Os Trapalhões

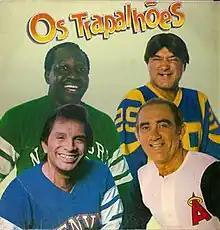
The Trapalhões: Mussum (green shirt), Zacarias (blue and yellow shirt) Dedé (blue shirt) and Didi (white shirt)

Os Trapalhões was a Brazilian comedy group and a television series of the same name created by Wilton Franco. Its members Dedé Santana, Zacarias, Mussum and their leader Didi Mocó (Renato Aragão). The name "Os Trapalhões" (which can be translated as "The Bumbling Ones" or "The Clumsy Ones") is derived from the Portuguese verb "atrapalhar", which means the opposite of "helping", "to do something the wrong way" or "to Those that confuse". The name is translated "Tramps" in English DVD subtitles. It originally aired on Rede Tupi from 1975 to 1977 and the show later moved to Rede Globo and remained there from 1977 to 1993 (with new episodes), and from 1994 to 2000 (with reruns).